Chhupa Rustam (2001 film)

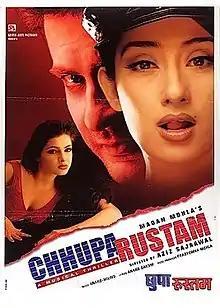

Chhupa Rustam: A Musical Thriller is a 2001 Indian Hindi romantic thriller movie directed by Aziz Sejawal, starring Sanjay Kapoor, Manisha Koirala, Mamta Kulkarni, Tinnu Anand, Raj Babbar and Dalip Tahil.